McDowell House

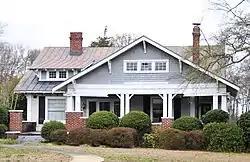
McDowell House, 2012

The McDowell House is a National Register of Historic Places property located in Fountain Inn, South Carolina, United States. The Craftsman style bungalow was built in 1922 by J. B. Wasson for his sister, Quentine Wasson McDowell.